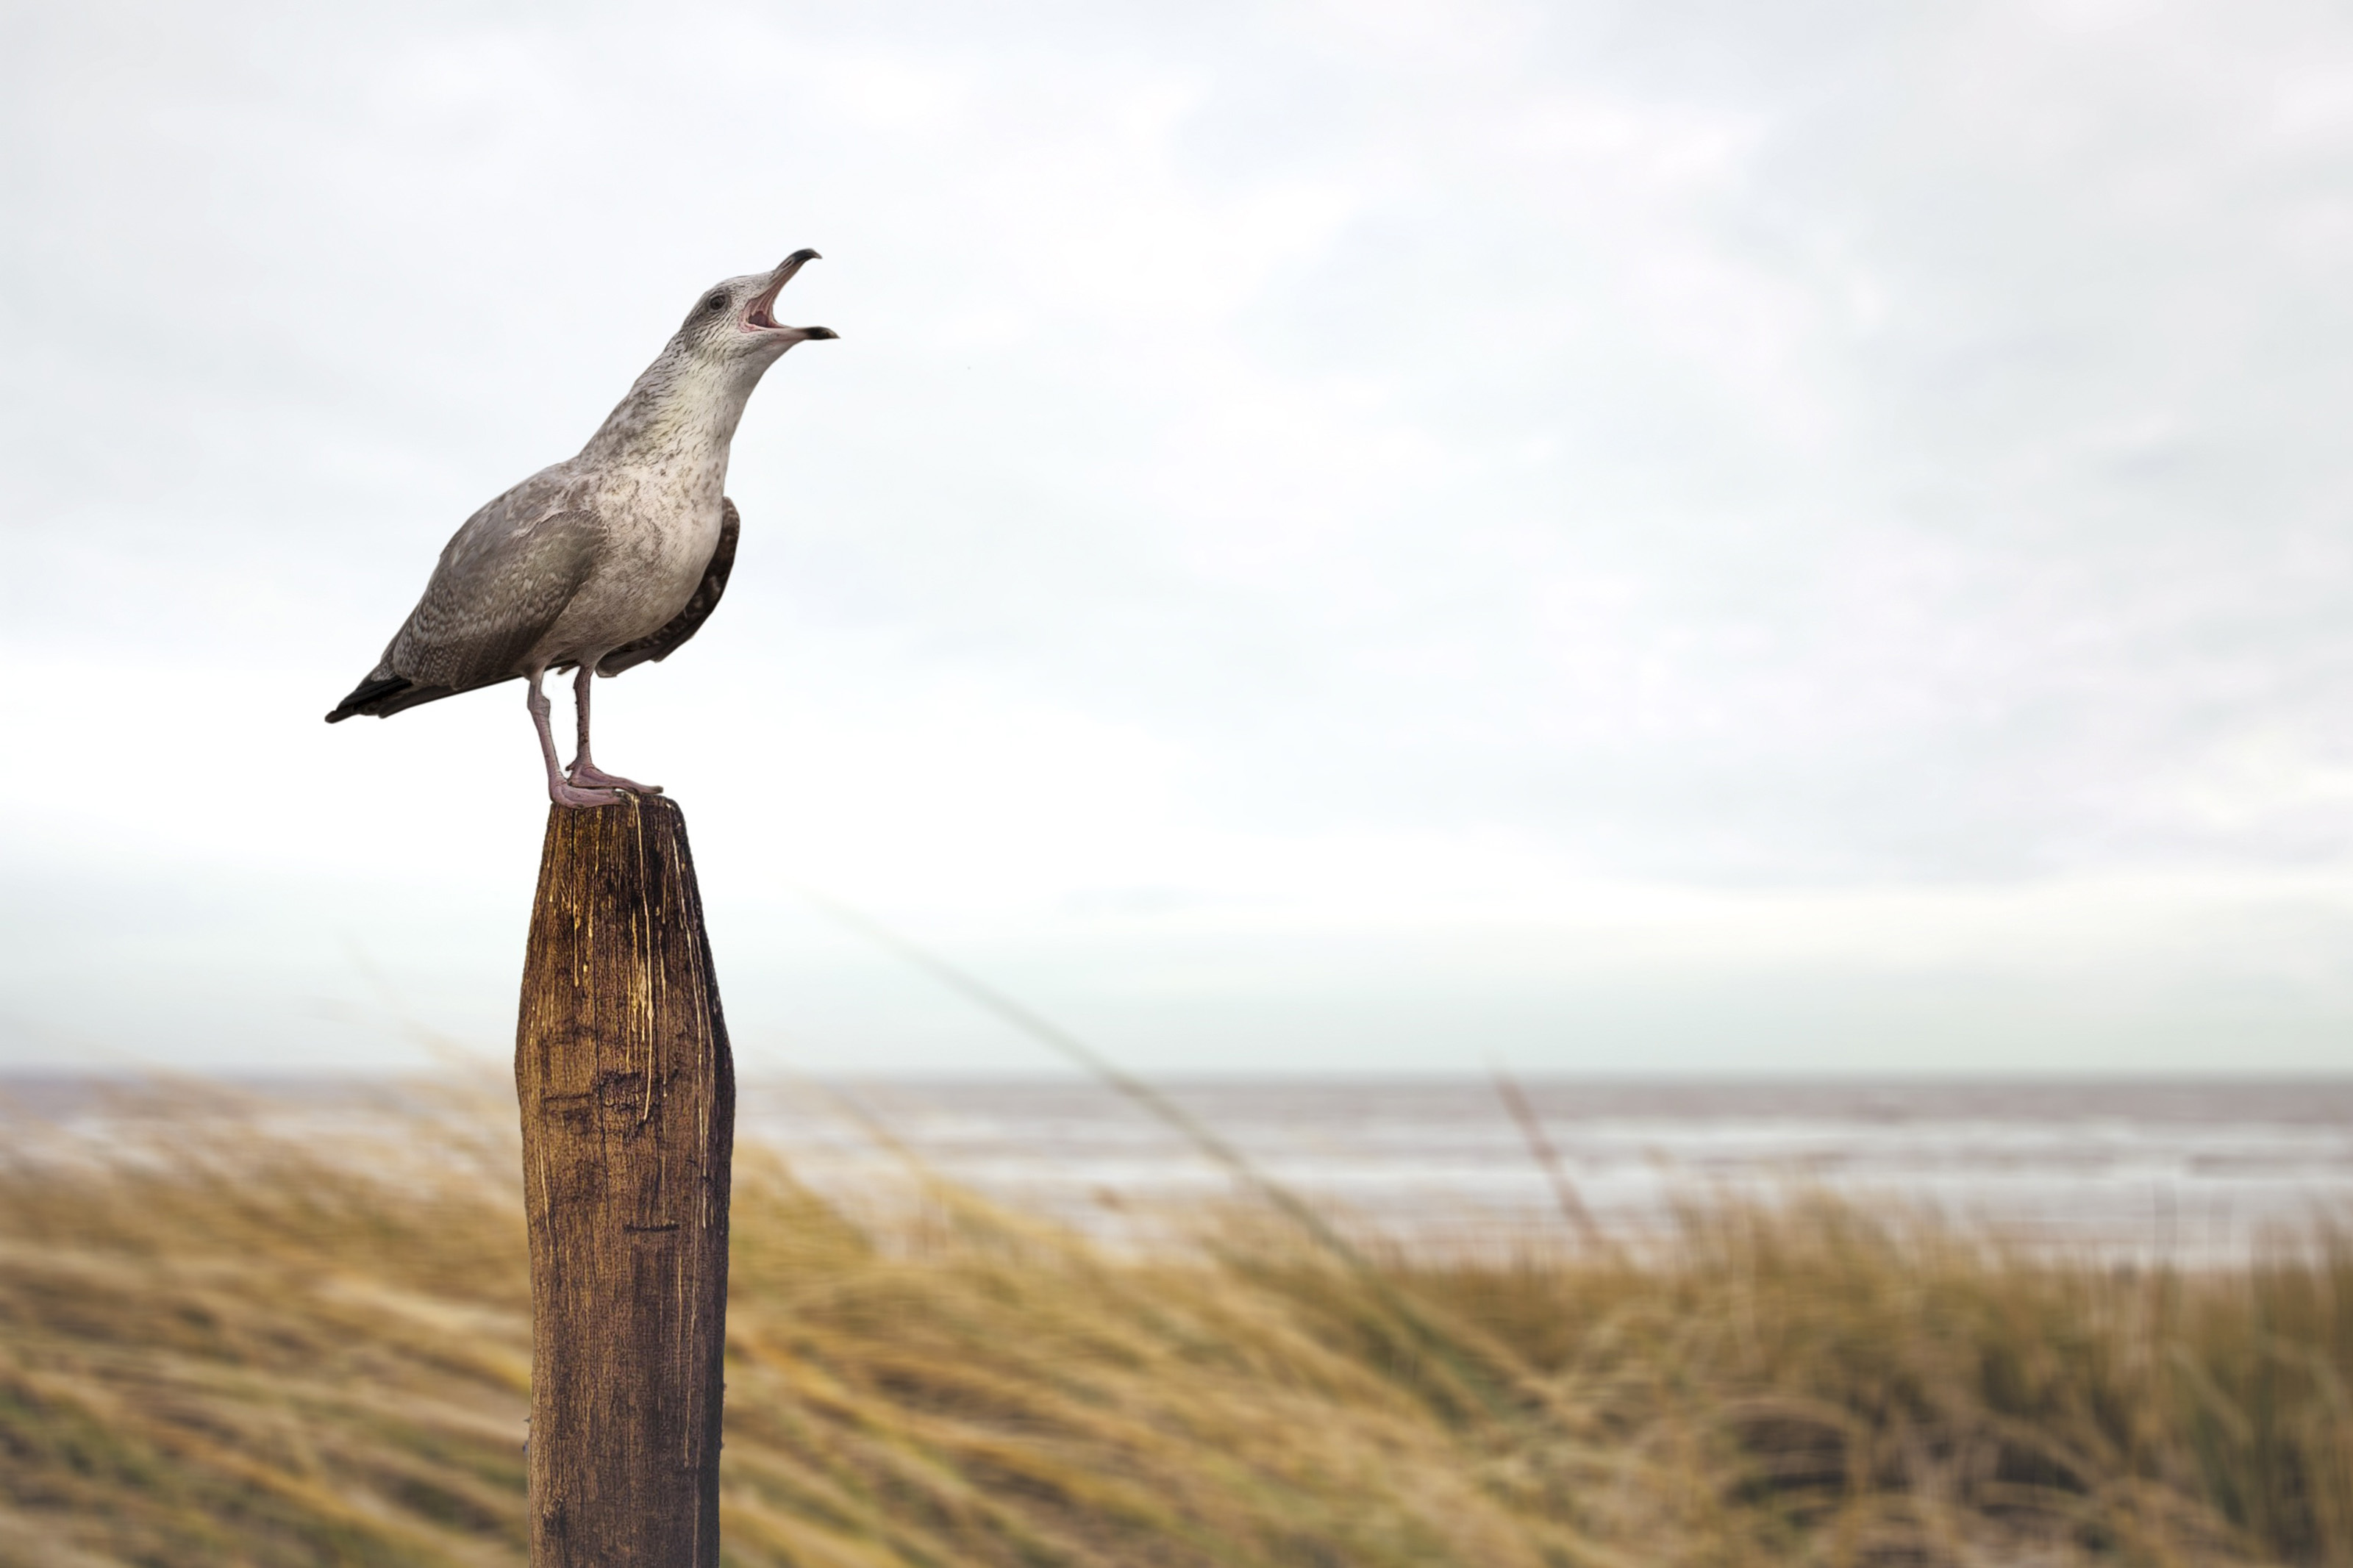
bird, beak, seabird, laughing gull, sky, water, sea, wave, ocean, charadriiformes, beach, wildlife, coast, gull, photography, plant, wing, shorebird